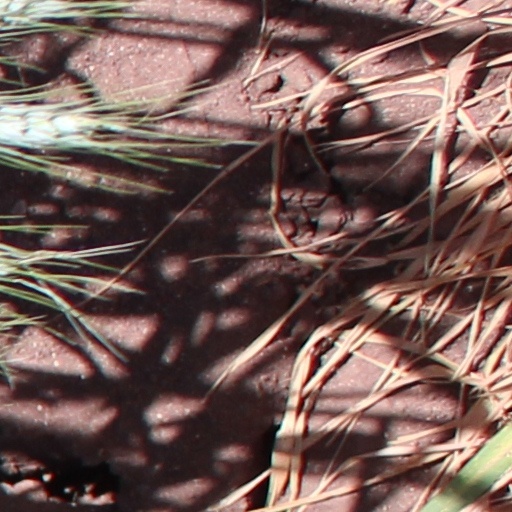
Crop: wheat